El Hierro giant lizard

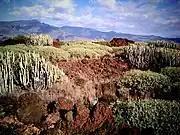
"""" vegetation of the Canary Islands, dominated by species of the genus "Euphorbia".

Subfossil remains reveal that the El Hierro giant lizard was once widespread through the island, up to 700 meters above sea level. The potential vegetation of these areas includes "Euphorbia", thermophile forest, and Canarian pine, though the lizards generally stayed away from forested areas.